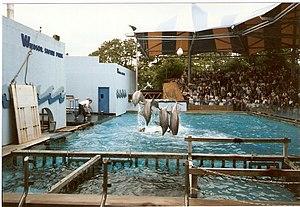
Un delphinarium est un aquarium pour delphinidés, et parfois pour d'autres cétacés. Le plus souvent, ces animaux vivent dans un ensemble de bassins permettant leur présentation au public, leur élevage, leur dressage, des spectacles, et plus rarement des activités de recherche scientifique. Dans de rares delphinariums, les cétacés sont gardés dans un enclos ou un bassin en mer. Certains delphinariums mènent aussi des actions de secours aux cétacés échoués.